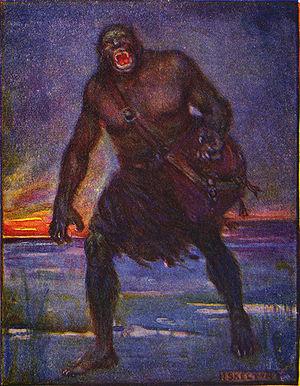
Grendel est un personnage du poème anglo-saxon Beowulf. Ce monstre est le premier antagoniste du héros Beowulf.
Gollum est un personnage fictif du légendaire créé par l’écrivain britannique J. R. R. Tolkien et qui apparaît dans ses romans Le Hobbit et Le Seigneur des anneaux. Connu en tant que Sméagol à l'origine, Gollum est un Hobbit de la branche des Forts, qui vivait aux Champs aux Iris vers 2440 T. A.. En 2463 T. A., il s'empare de l'Anneau unique après avoir tué son ami qui vient de découvrir l'anneau dans le lit de l'Anduin. Chassé par sa famille, il se réfugie dans une caverne des Montagnes de Brume et prend le nom « Gollum » à cause de bruits de déglutition qu'il fait avec sa gorge. Grâce à l'Anneau unique, sa vie se voit allongée de plusieurs siècles mais il est obsédé par celui-ci au point d'en devenir l'esclave. En 2941 T. A, il croise la route de Bibon Sacquet, lequel vient de trouver l'Anneau unique que Gollum venait d'égarer. Il suit Bilbon vers l'est, jusqu'à Esgaroth puis poursuit sa route vers le sud jusqu'en Mordor. Capturé puis relâché par Sauron, il est pris par Aragorn qui le livre aux Elfes sylvains de la Forêt noire, auxquels il échappe. Il trouve refuge en Moria où il croise la route de la Communauté de l'Anneau qu'il suit jusqu'à Amon Hen.